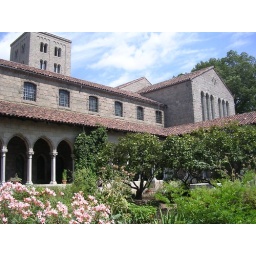
This garden has &amp;quot;functional&amp;quot; medieval plants - medicinal, dyes, food, etc. The trees in the middle are figs.